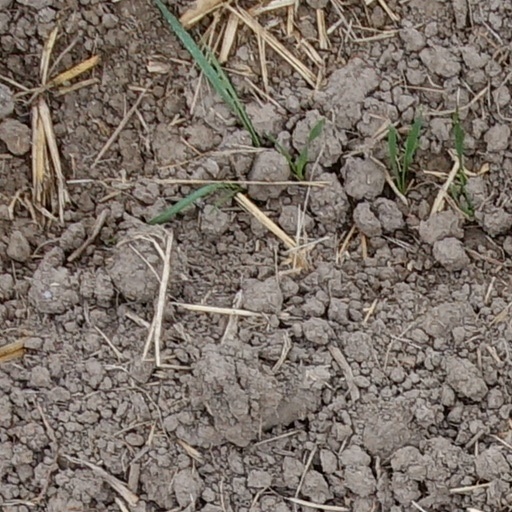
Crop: wheat